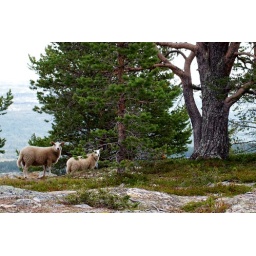
sheep running around freely